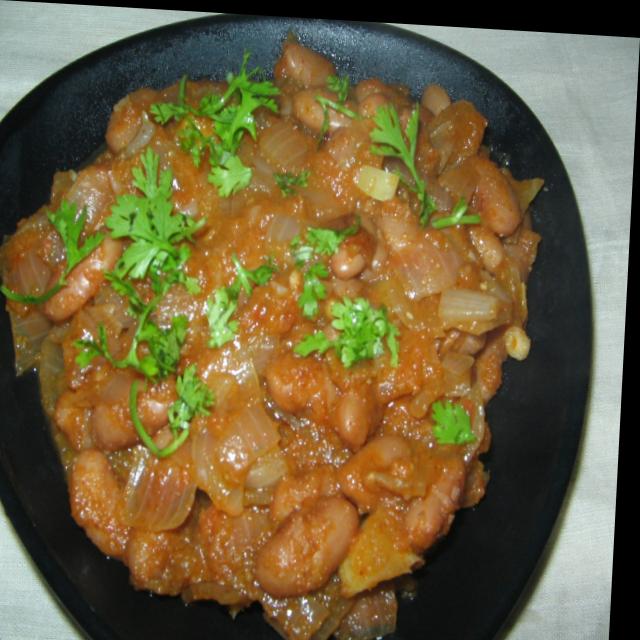
Dish: rajma_curry